Study circle

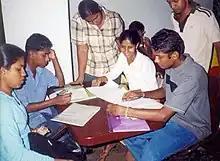

A study circle is a small group of people who meet multiple times to discuss an issue. Study circles may be formed to discuss anything from politics to religion to hobbies with a minimum of 7 people to a maximum of 15. These study circles are formed by a study circle organiser, and are led by a study circle leader. Study circle doesn't have a teacher. They are differentiated from clubs by their focus on exploring an issue or topic rather than on activities or socializing. When they emerged in the early twentieth century they were based on a democratic approach to self-education and were often linked to social movements concerned with temperance or working class emancipation.